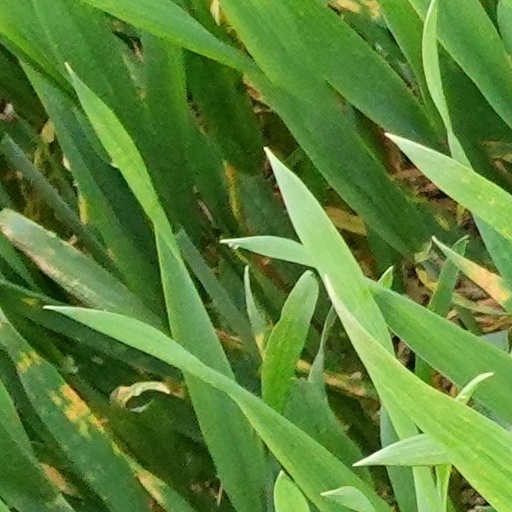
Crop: wheat